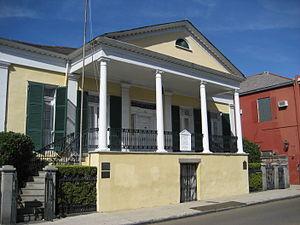
La famille Merle d'Aubigné est une famille huguenote de Genève dont certains membres se sont installés en France et aux États-Unis.